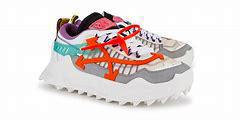
Brand: Off-White
Model: Off Odsy 1000